Emergency medical services

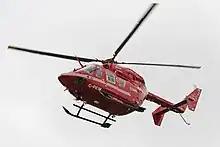
A Canadian STARS helicopter ambulance. Air ambulances often have staff who are specially trained for dealing with major trauma cases.

Emergency medical technicians are usually able to perform a wide range of emergency care skills, such as automated defibrillation, care of spinal injuries and oxygen therapy. In few jurisdictions, some EMTs are able to perform duties as IV and IO cannulation, administration of a limited number of drugs (including but not limited to Epinephrine, Narcan, Oxygen, Aspirin, Nitroglycerin – dependent on country, state, and medical direction), more advanced airway procedures, CPAP, and limited cardiac monitoring. Most advanced procedures and skills are not within the national scope of practice for an EMT. As such most states require additional training and certifications to perform above the national curriculum standards. In the United States, an EMT certification requires intense courses and training in field skills. A certification expires after two years and holds a requirement of taking 48 CEUs (continuing education credits). 24 of these credits must be in refresher courses while the other 24 can be taken in a variety ways such as emergency driving training, pediatric, geriatric, or bariatric care, specific traumas, etc. Is usually made up of 3 levels in the US. EMT-B, EMT-I (EMT-A in some states) and EMT-Paramedic. The National Registry of EMT New Educational Standards for EMS renamed the provider levels as follows: Emergency Medical Responder (EMR), Emergency Medical Technician (EMT-B), Advanced EMT (AEMT), and Paramedic (EMT-P).